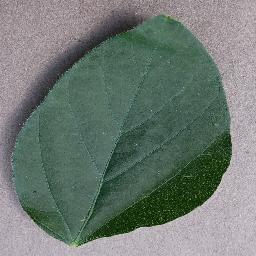
Label: Soybean___healthy